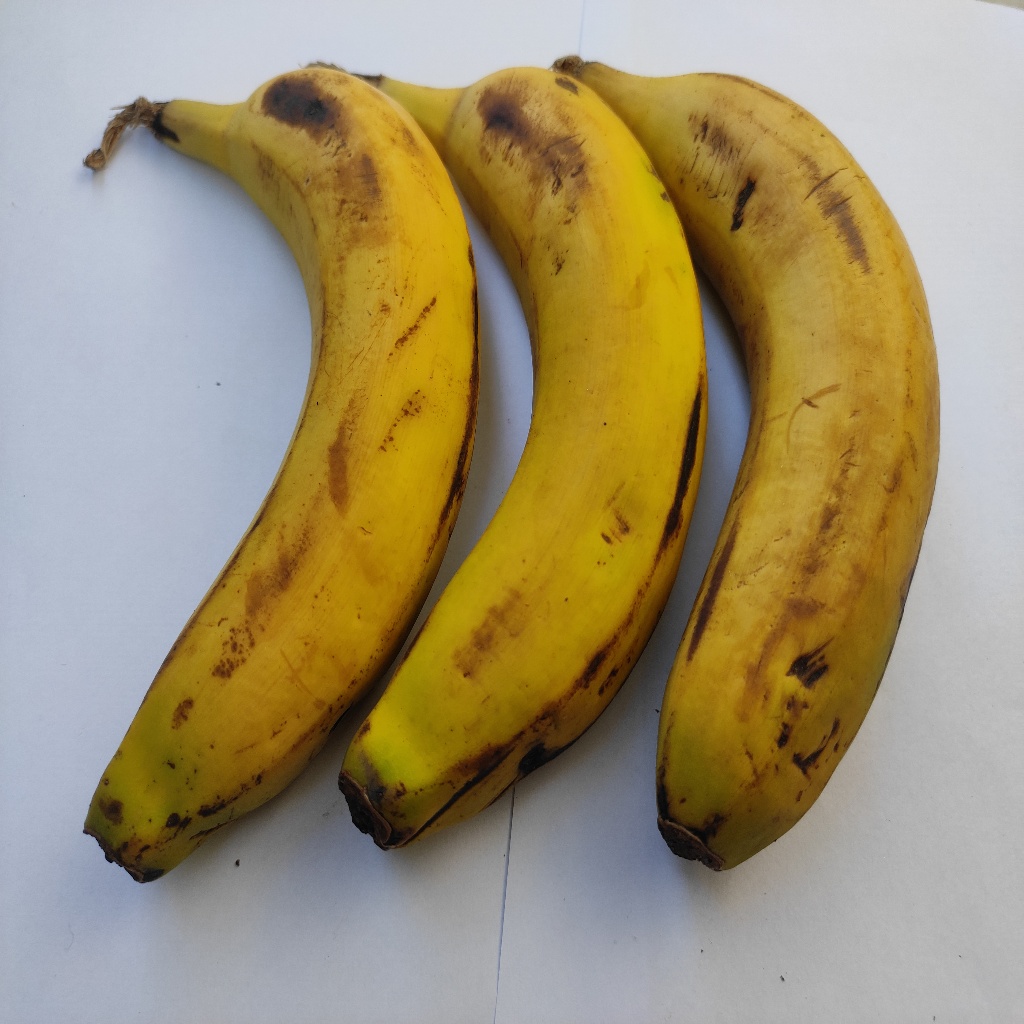
Crop: banana
Quality class: Class_B